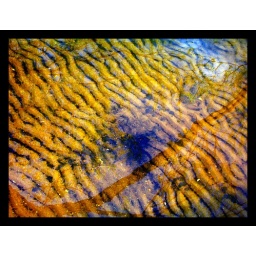
sand under water